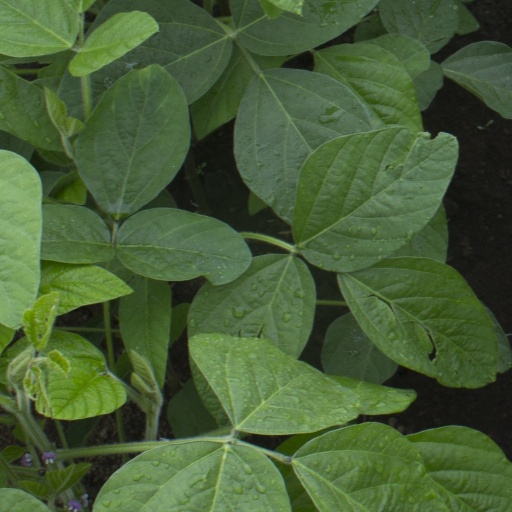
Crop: soybean